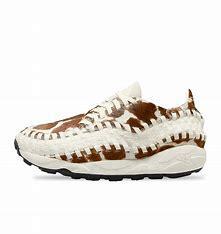
Brand: Nike
Model: Air Footscape Woven